Hollywood Sign

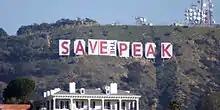
The sign in February 2010 during a donation drive raising money to preserve surrounding land

The sign is on the southern side of Mount Lee in Griffith Park, north of the Mulholland Highway, and to the south of the Forest Lawn Memorial Park (Hollywood Hills) cemetery.